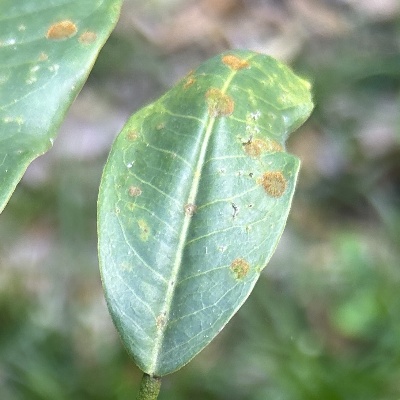
Label: Leaf_Algal